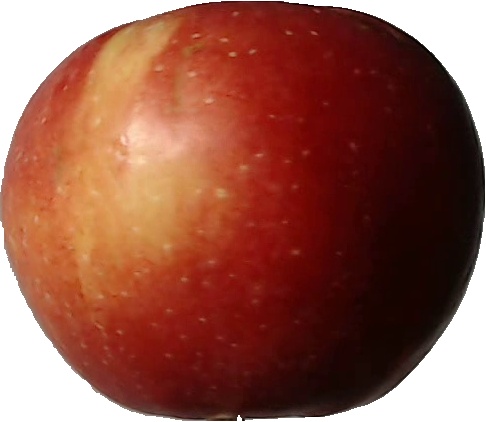
Label: apple_braeburn_1